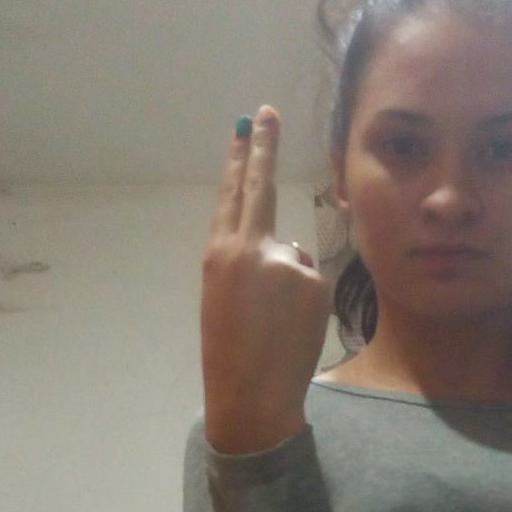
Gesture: two_up_inverted